Ladle (spoon)

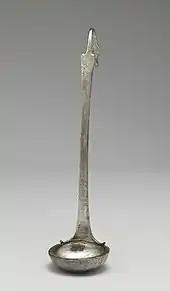
Greek ladle, c. 4th century BC, from the Walters Art Museum

A ladle is a large, deep spoon, often used in the preparation and serving of soup, stew, or other foods.